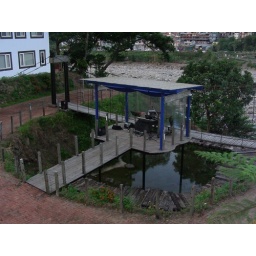
Live band stage at a restaurent in Neiwan. The bridge is replica of a real bridge on a river nearby